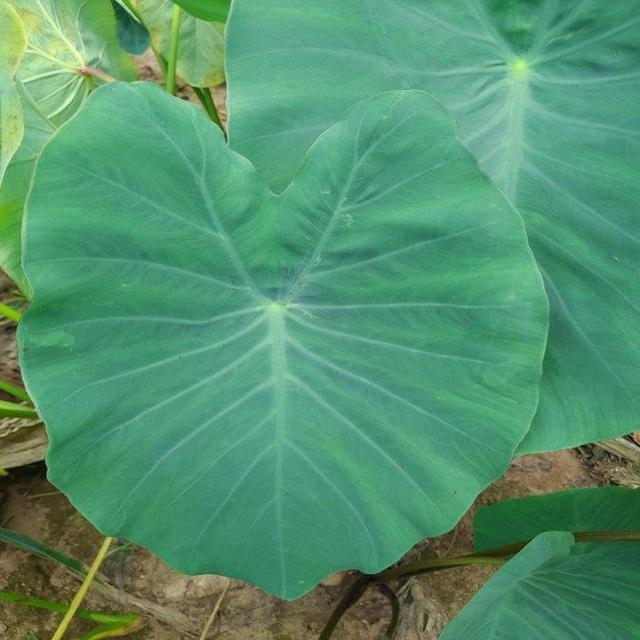
Label: Healthy